NIR 101 Class

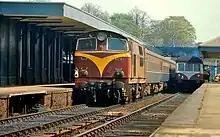
Class 101 locomotive at Lisburn in the original maroon livery on a Belfast Bound Service in 1977

The 101 Class of NIR consisted of three mainline diesel-electric locomotives designed for use with the "Enterprise" passenger services between Belfast and Dublin. The intention was to reduce the time for the 180 km (112-mile) journey to two hours. The design of the superstructure and bogies was carried out by the Hunslet Engine Company of Leeds with English Electric-AEI Traction being responsible for the traction equipment. The contract stipulated a ten-month delivery period but with Hunslet's workshops already committed, the superstructure and assembly was contracted out to (British Rail Engineering Limited's, Doncaster Works), Hunslet providing the bogies. They were of Bo-Bo wheel arrangement and fitted with CSVT Mk. II engines. The locomotives were fitted with buckeye couplers as standard and had air brake capability for operation with the Mark 2 coaches.